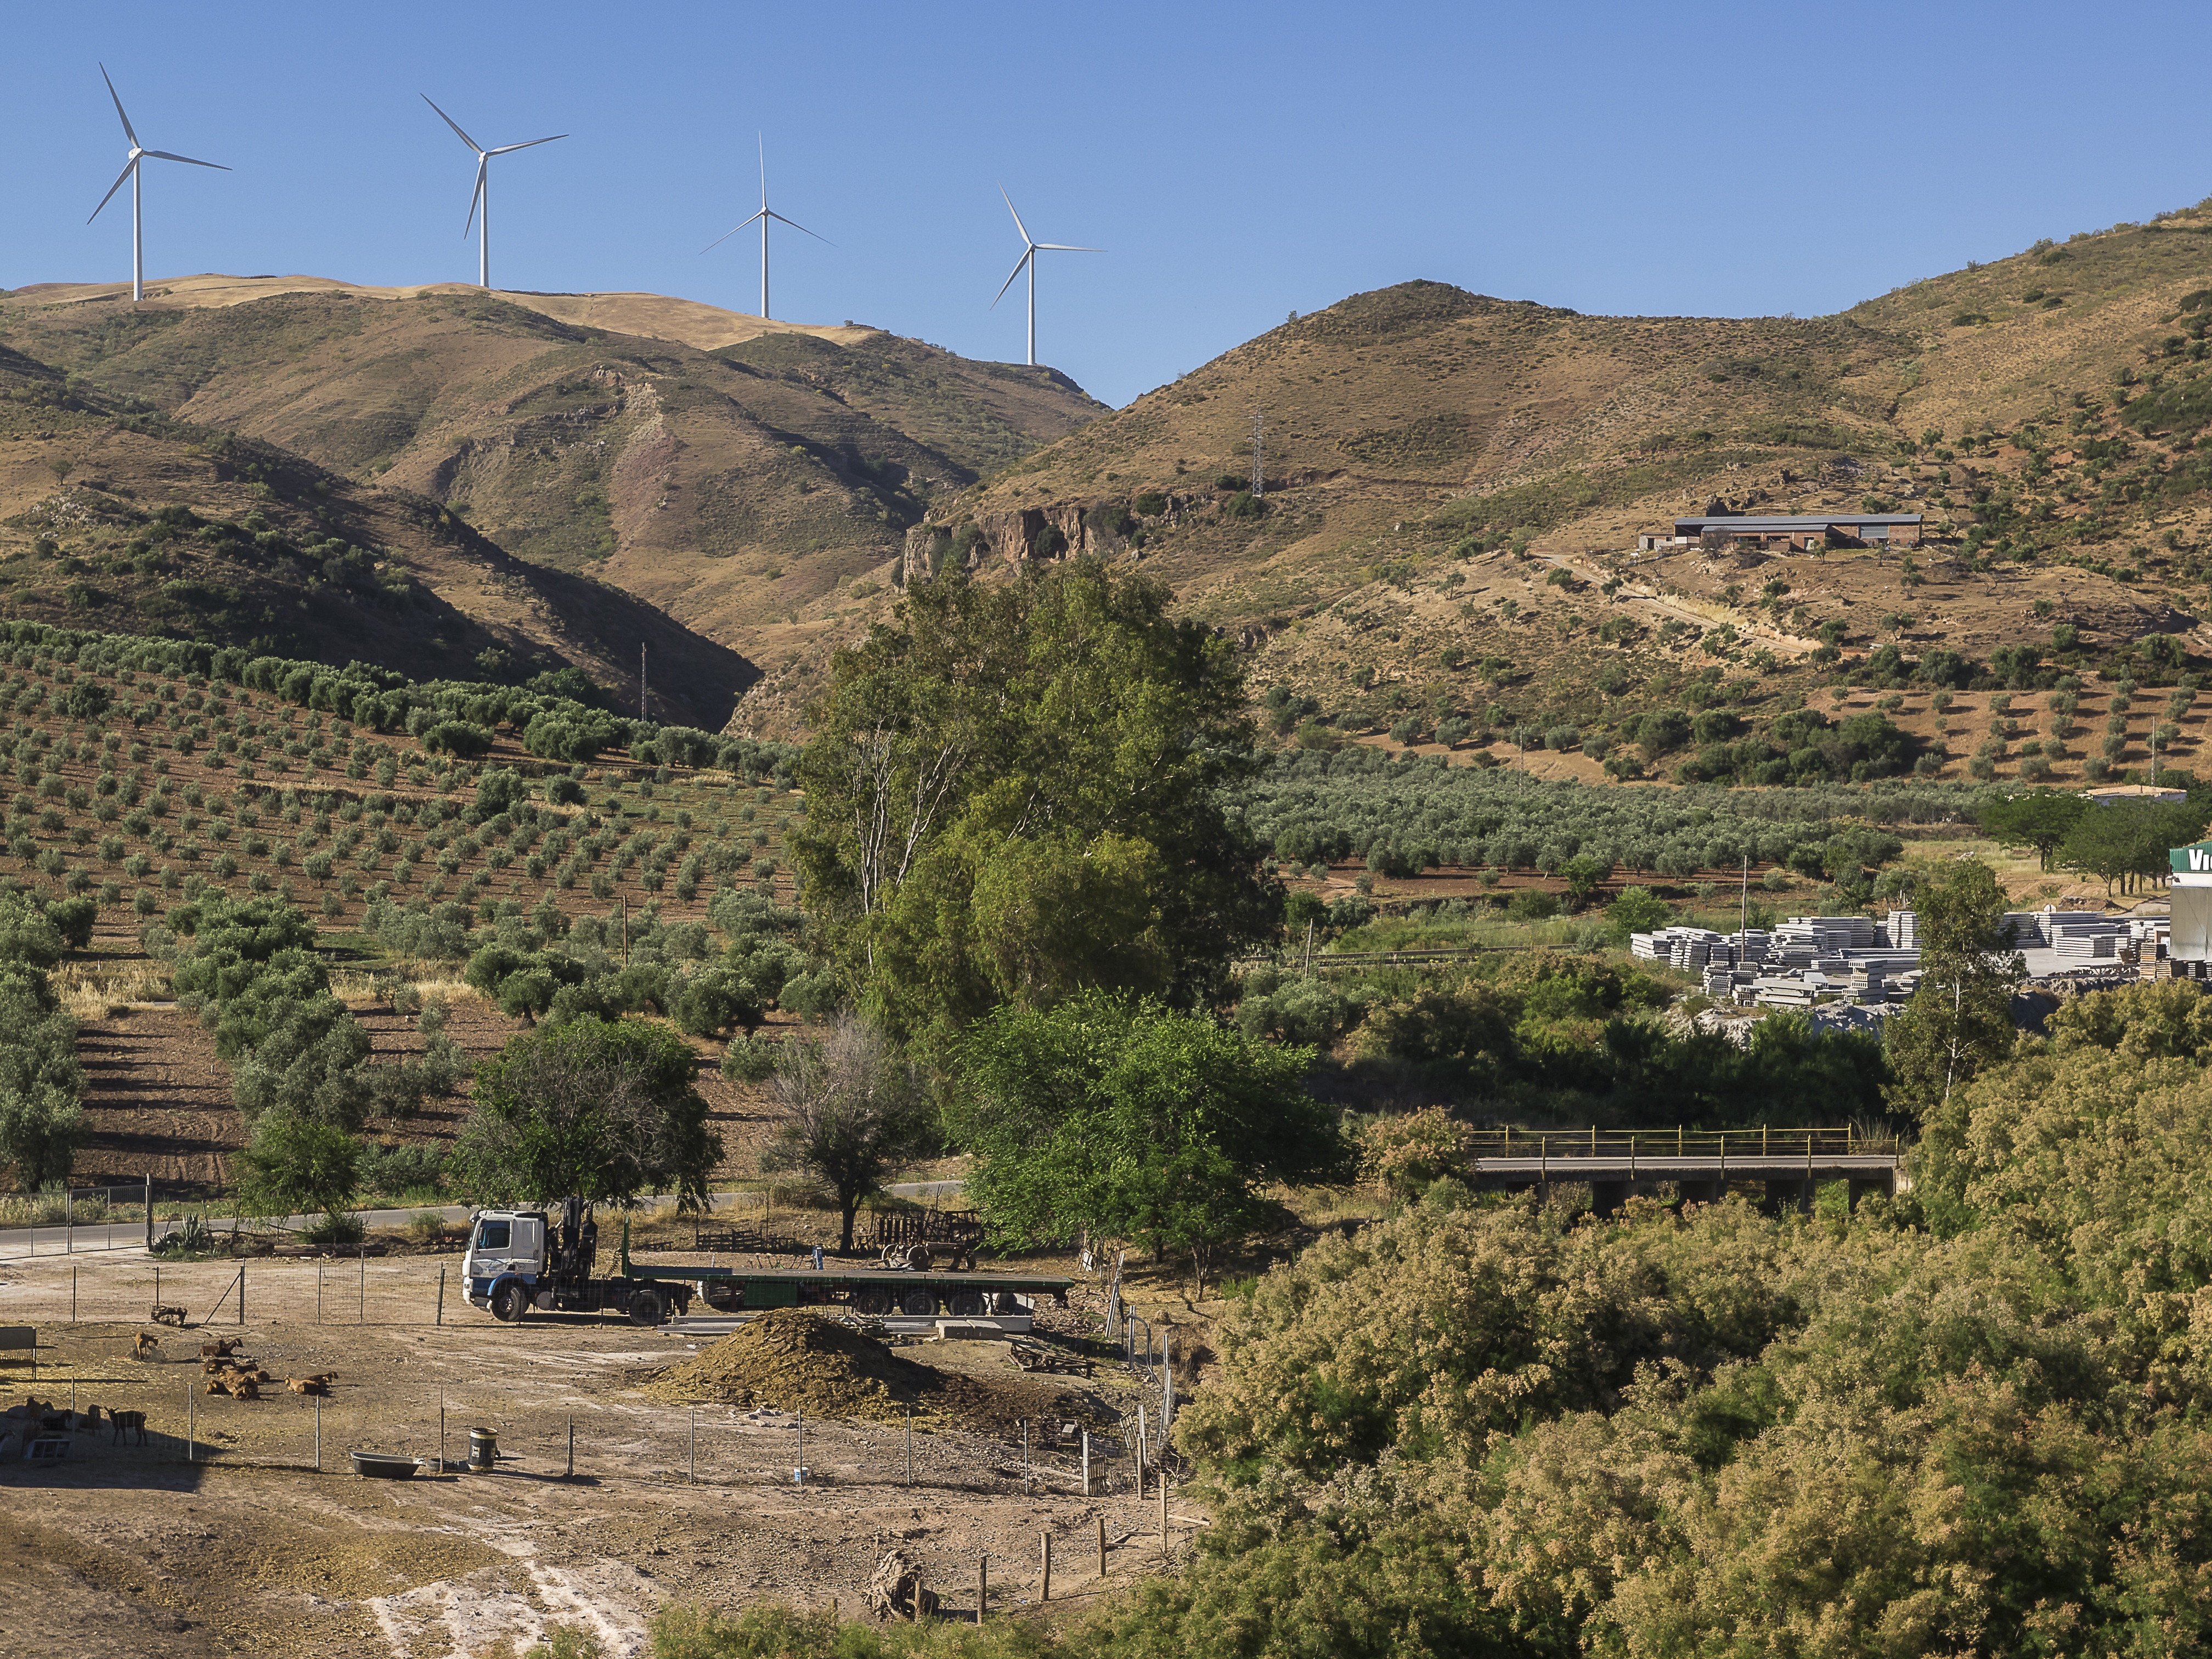
landscape, nature, mountain, hill, river, valley, village, fortification, eucalyptus, animals, landscapes, plateau, wind farm, windmills, montes, rural area, olive trees, regajos, ancient history, geographical feature, mountainous landforms